A477 road

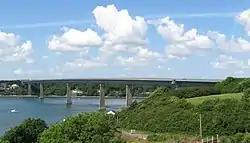
The Cleddau Bridge became operational during 1975

The Kilgetty-Begelly bypass was completed in 1984 at a cost of £14.2 million. The Sageston-Redberth bypass was completed in 2002 at a cost of £6.4 million.